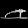
Label: Sandal